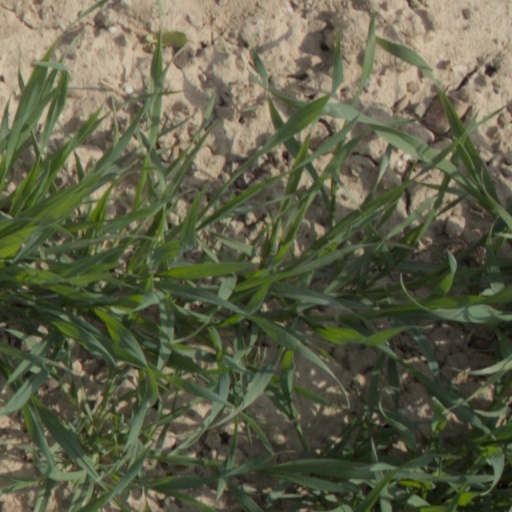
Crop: wheat